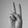
ASL letter: V